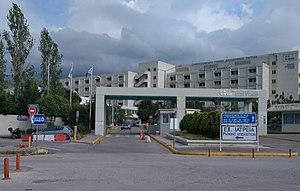
La Grèce, aussi appelée Hellas ou francisé en Hellade, en forme longue la République hellénique, est un pays d’Europe du Sud. D'une superficie de 131 957 km² pour un peu moins de onze millions d'habitants, le pays partage des frontières terrestres avec l’Albanie, la Macédoine du Nord, la Bulgarie et la Turquie et des frontières maritimes avec l'Albanie, l'Italie, la Libye, l'Égypte et la Turquie. La mer Ionienne à l'ouest et la mer Égée à l'est, parties de la mer Méditerranée, encadrent le pays dont le cinquième du territoire est constitué de plus de 9 000 îles et îlots dont près de 200 sont habités. De plus, 80 % de son territoire est constitué de montagnes dont la plus haute est le mont Olympe, dont le sommet culmine à 2 917 mètres.
L’université de Patras fut créée en 1964. C’est la troisième plus grande université de Grèce, en termes d'étudiants, de personnel de recherches et de nombre de départements.